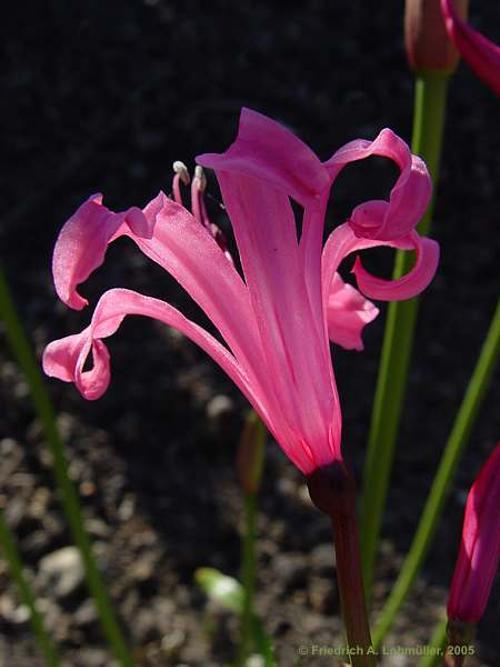
Label: cape flower